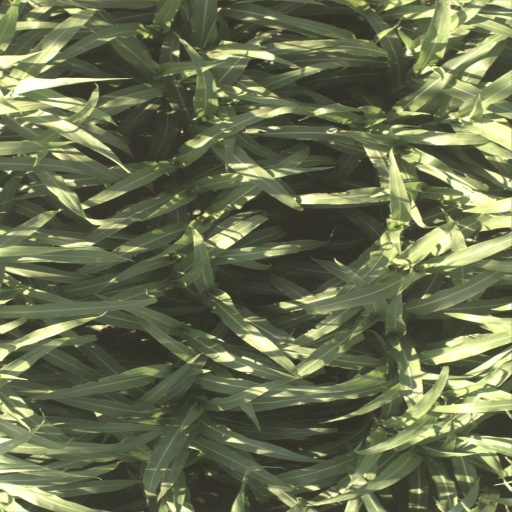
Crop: sorghum